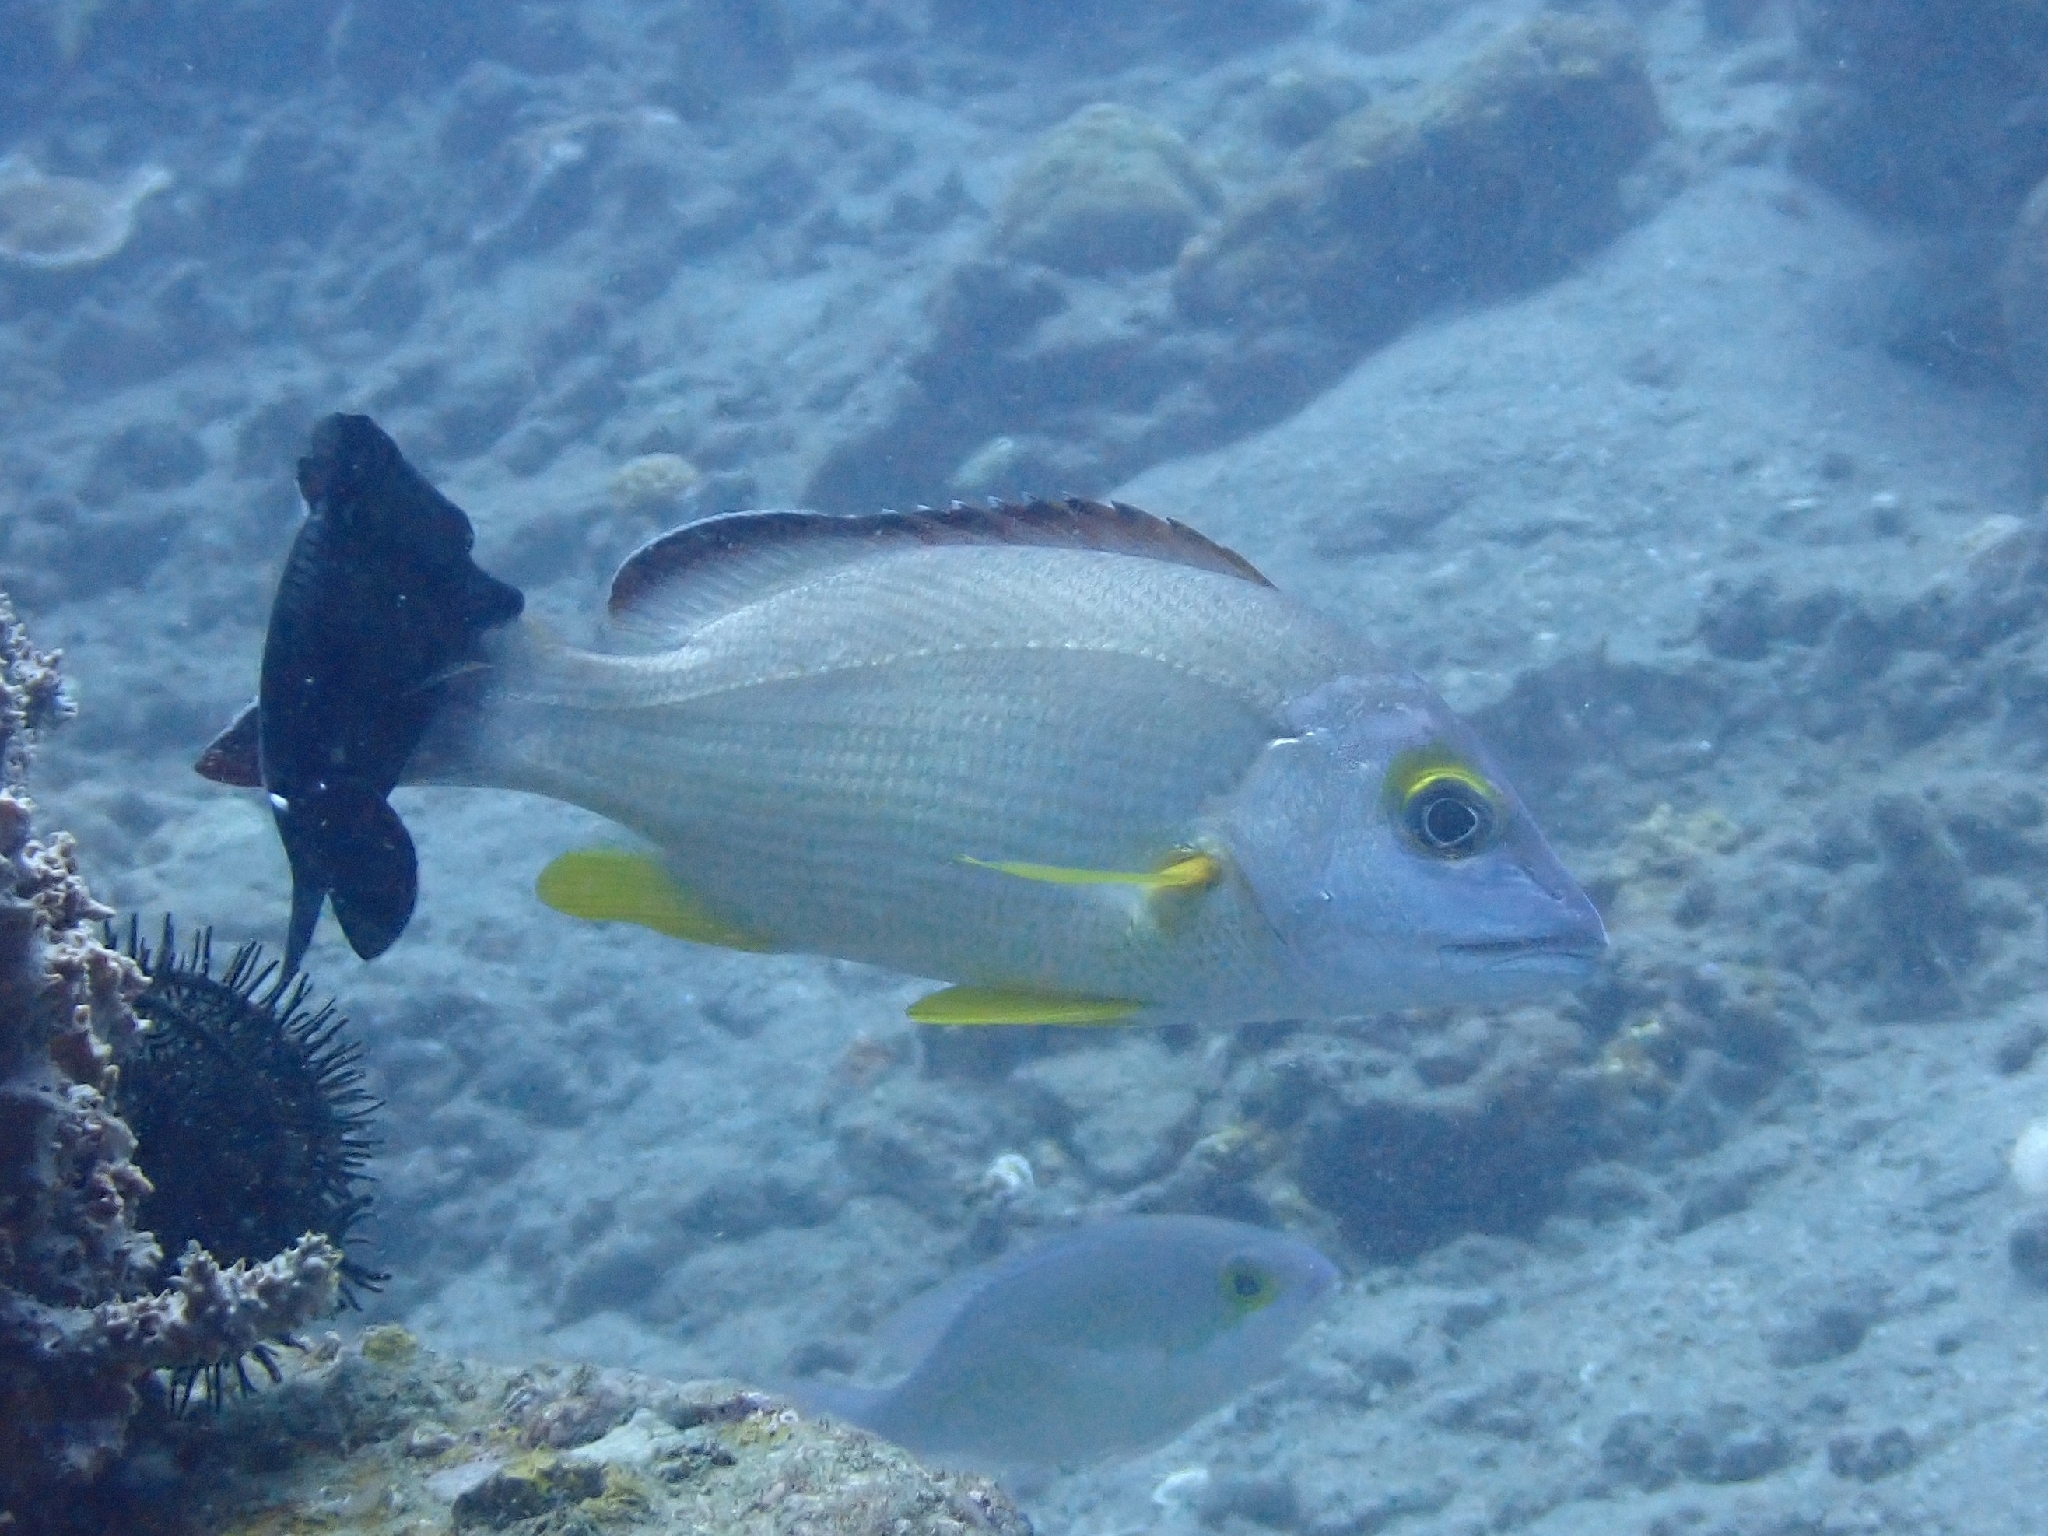
fish (species not among the labelled classes)